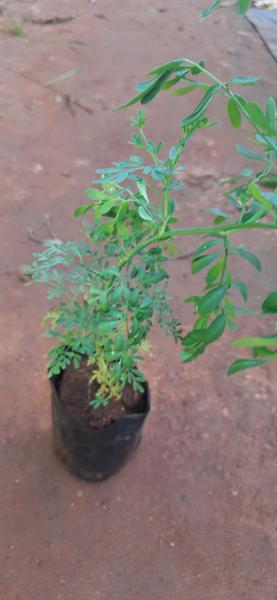
Plant: Nagadali